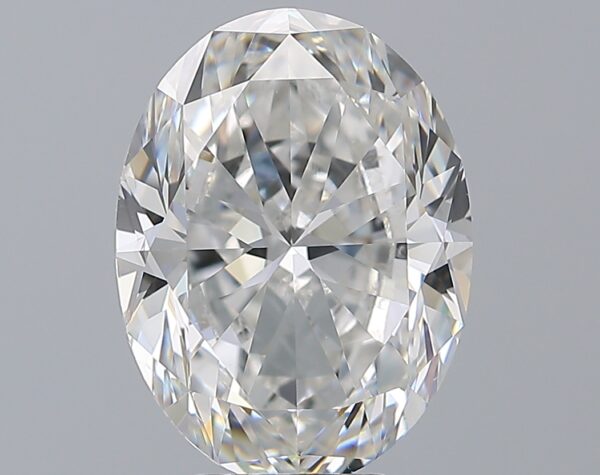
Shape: oval
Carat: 5.01
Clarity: SI1
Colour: F
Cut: EX
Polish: EX
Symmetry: EX
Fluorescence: N
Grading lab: GIA
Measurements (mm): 12.62 x 9.4 x 5.99